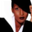
Label: woman